Dignity Health Sports Park

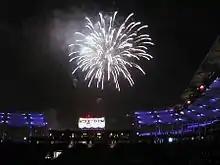
A fireworks display at Dignity Health Sports Park

It was also the location for the State Championship Bowl Games for high school football teams in the state of California from 2006 to 2014. The Semper Fidelis All America game was held there on January 5, 2014, featuring an East vs West high school matchup. The first college football game was held at the stadium on January 21, 2012, as the AstroTurf NFLPA Collegiate Bowl, with the National Team beating the American Team 20–14.